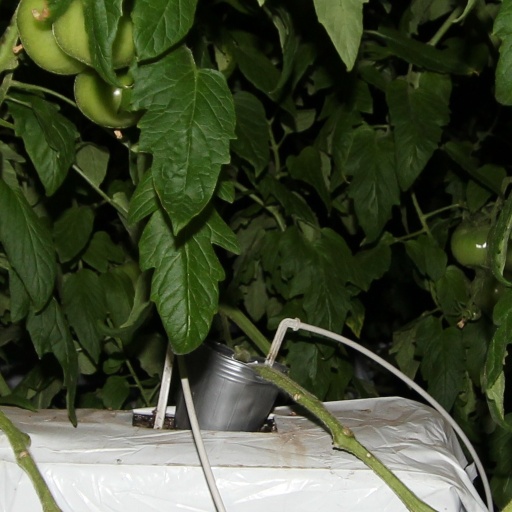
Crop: tomato